Pest (organism)

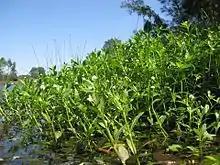
Alligator weed, a native of South America, is an invasive species in many other countries and is considered a noxious weed as it is harmful to aquatic ecosystems, recreational activities, and favours the spread of mosquitoes. Control is difficult.

Plants have developed strategies that they use in their own defence, be they thorns (modified stems) or spines (modified leaves), stings, a thick cuticle or waxy deposits, with the second line of defence being toxic or distasteful secondary metabolites. Mechanical injury to the plant tissues allows the entry of pathogens and stimulates the plant to mobilise its chemical defences. The plant soon seals off the wound to reduce further damage.